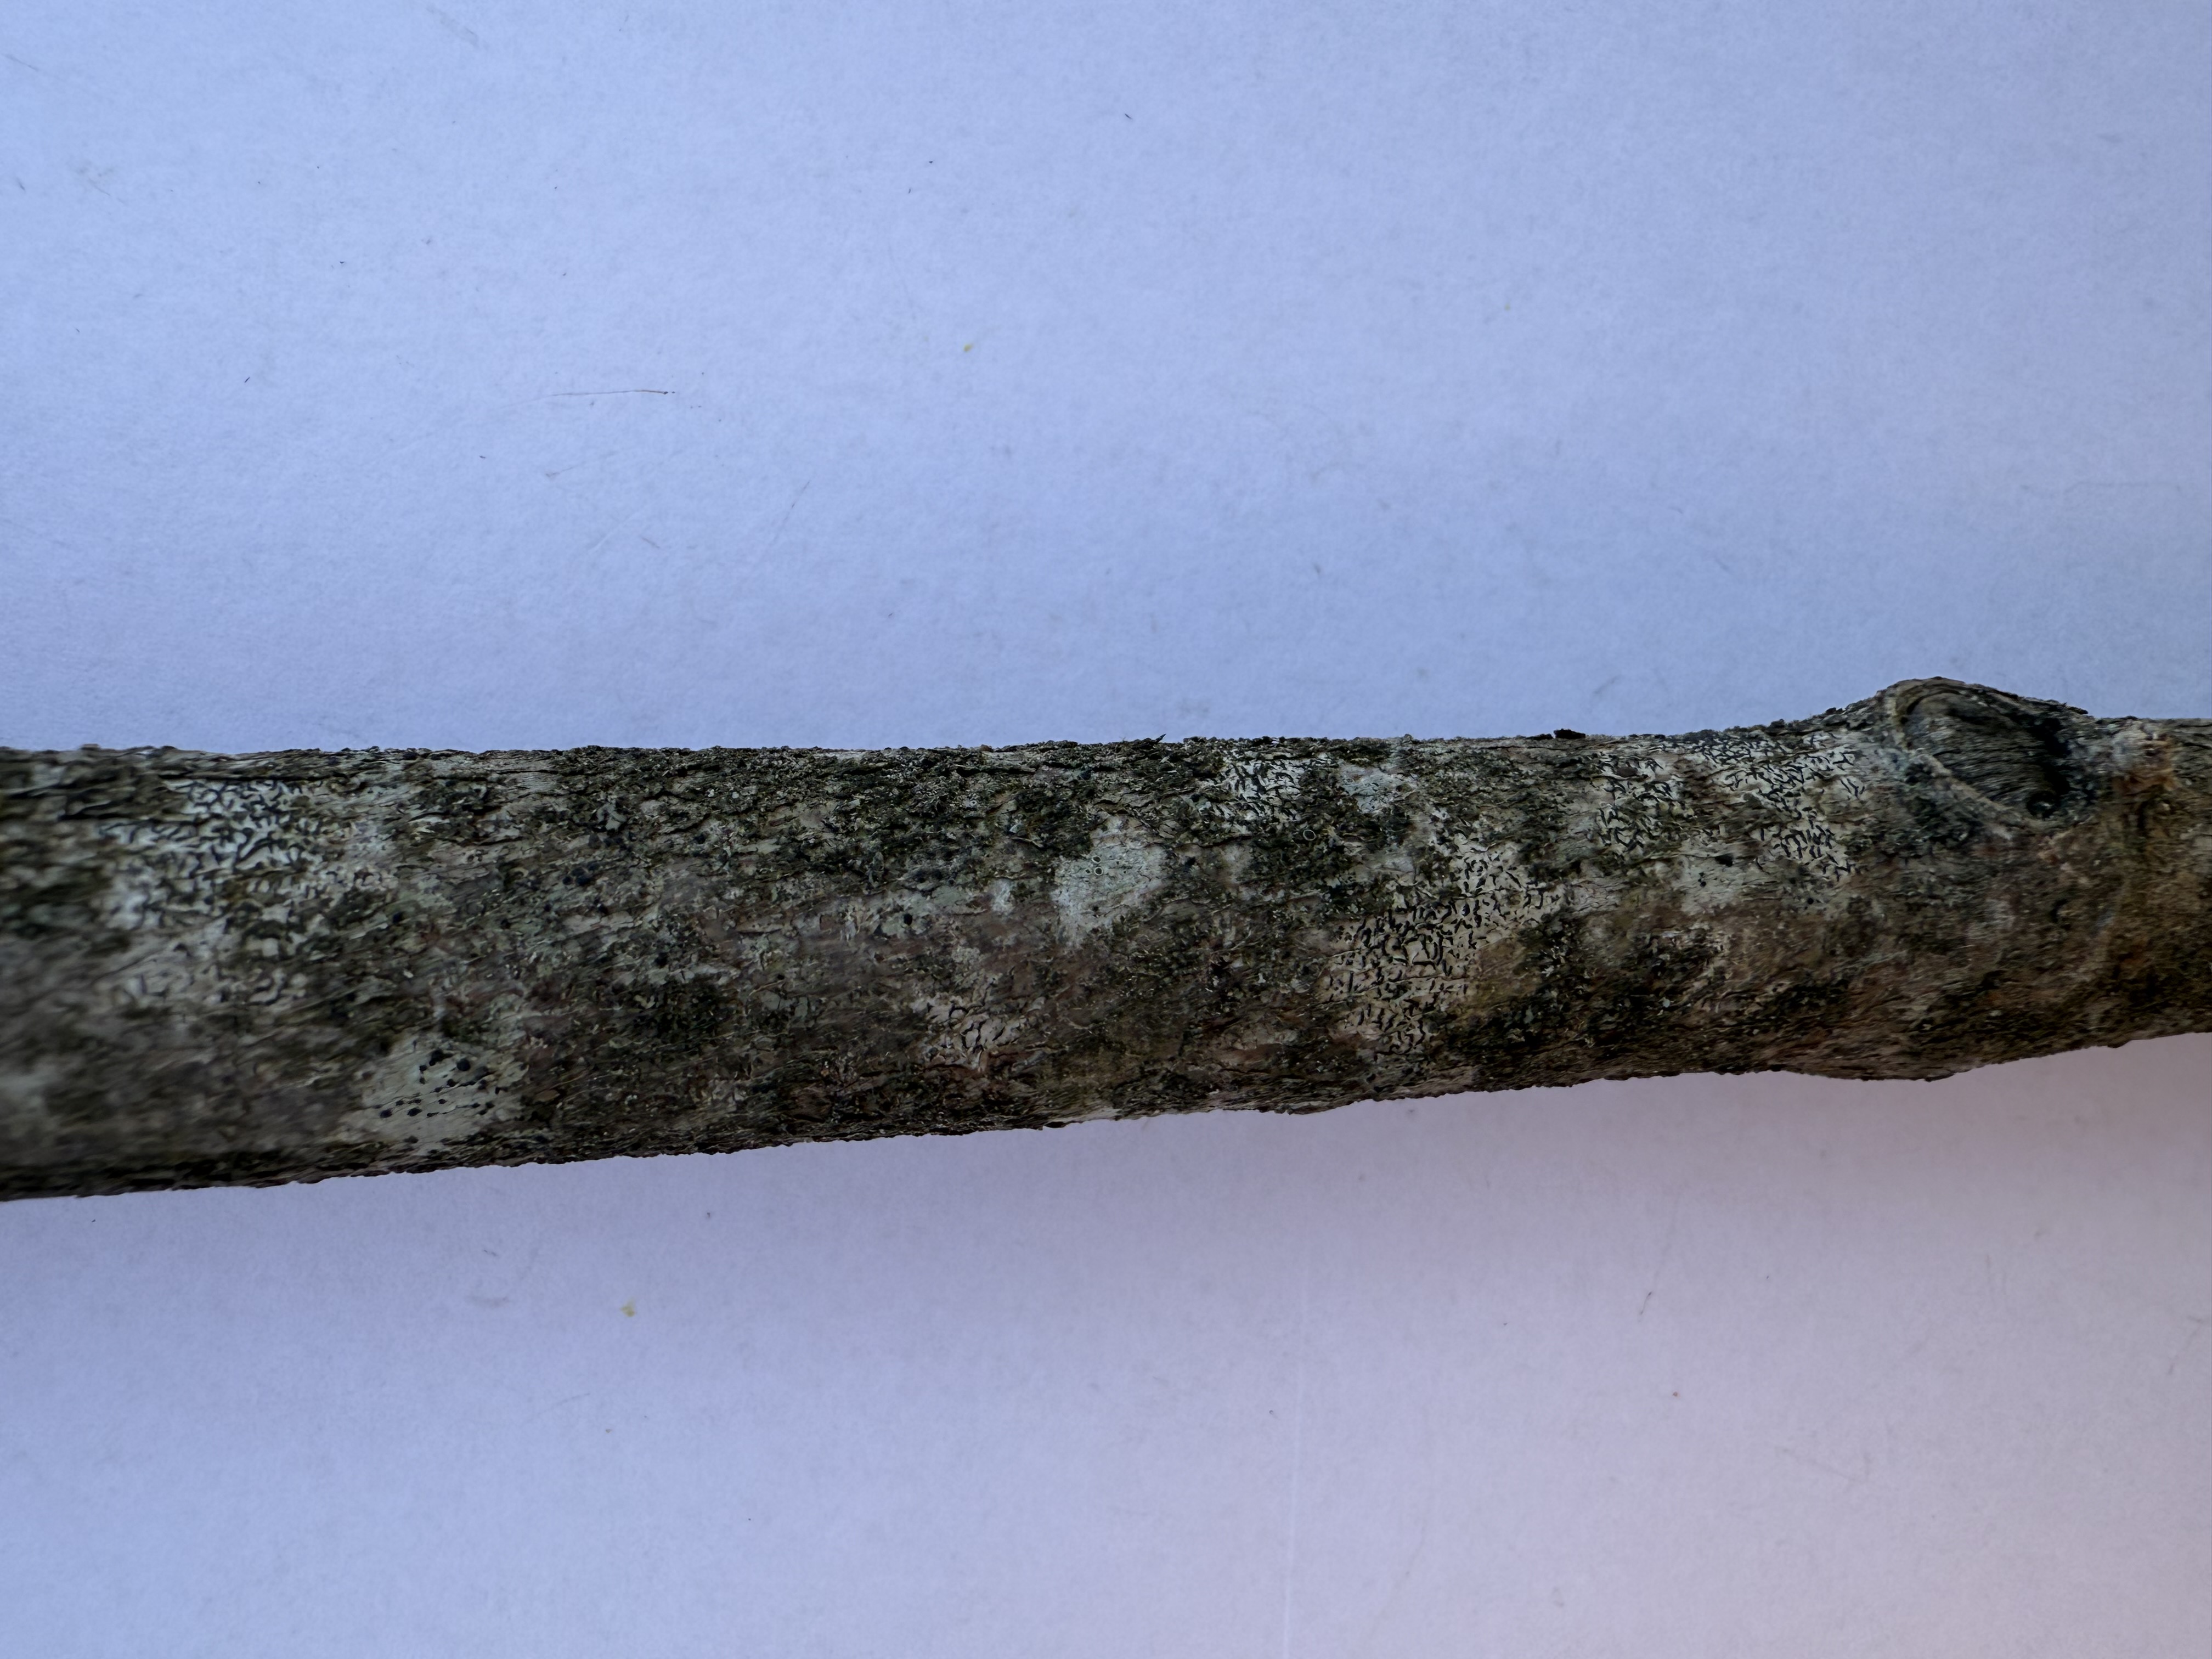
Variety: Cornelian Cherry